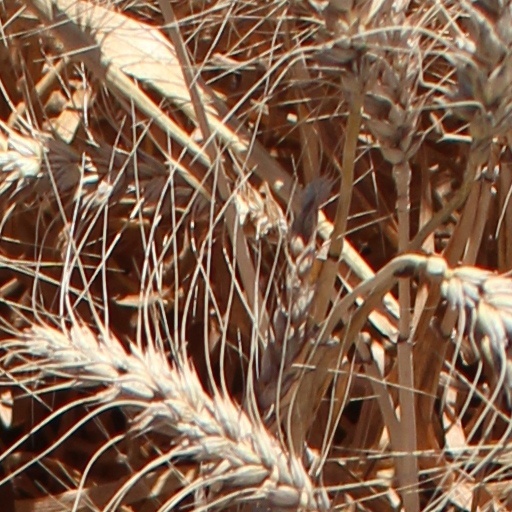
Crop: wheat